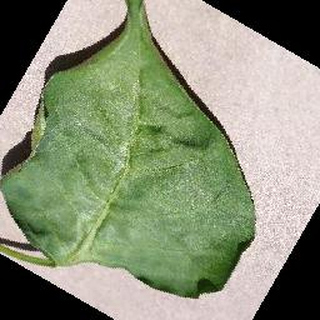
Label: healthy_bell_pepper